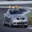
Label: automobile